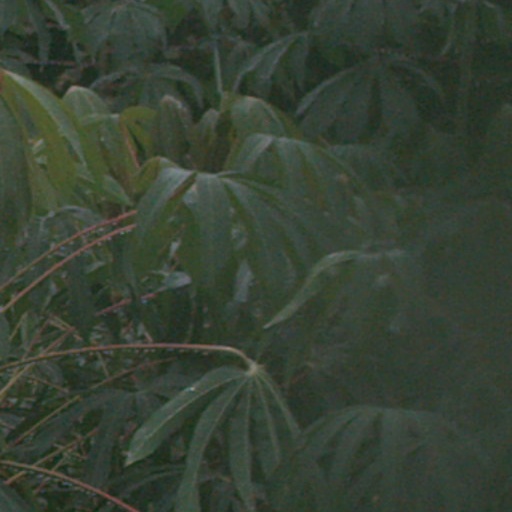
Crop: cassava